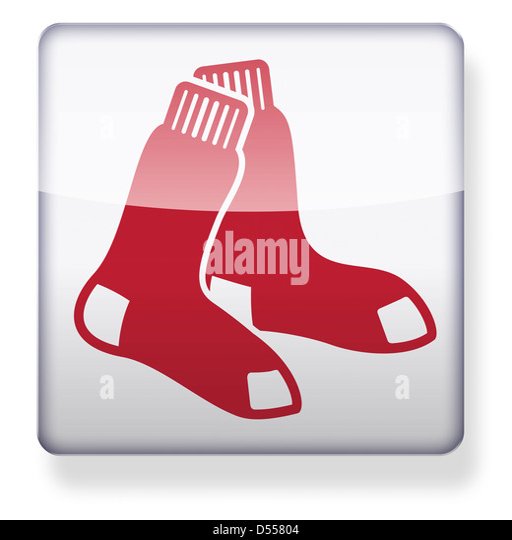
logo as an app icon .